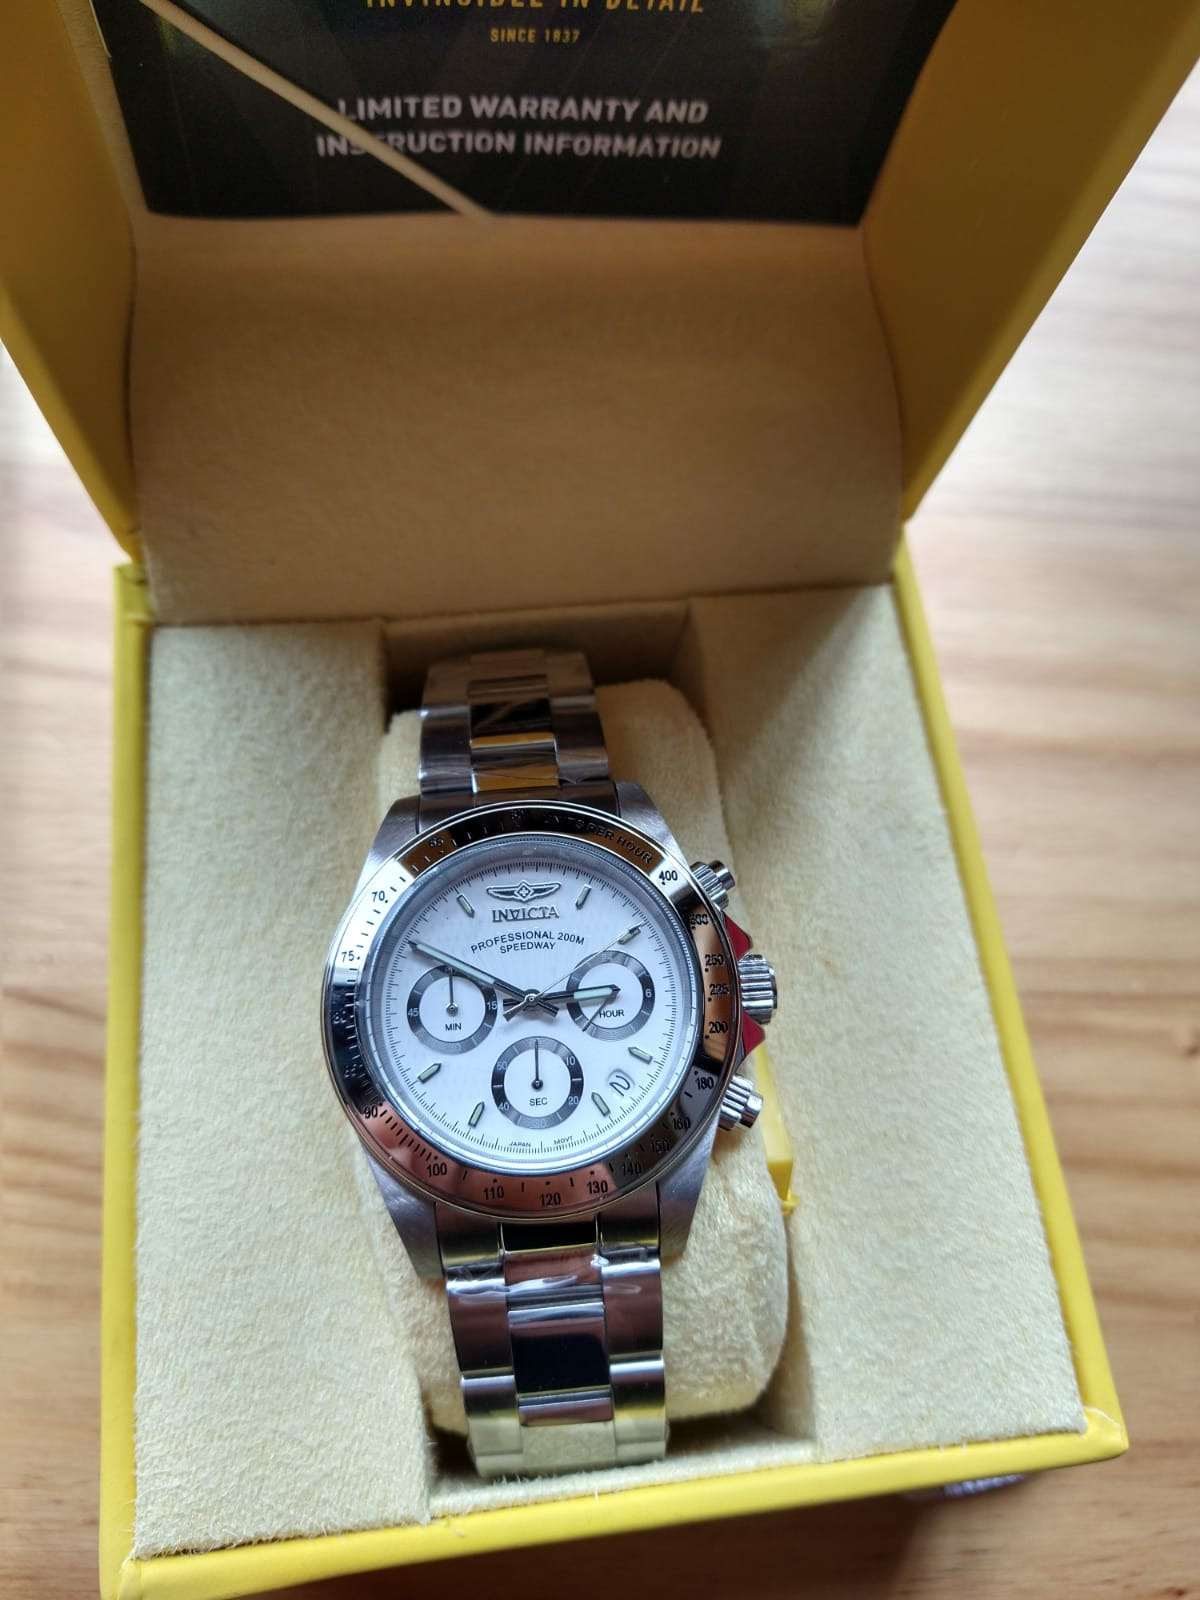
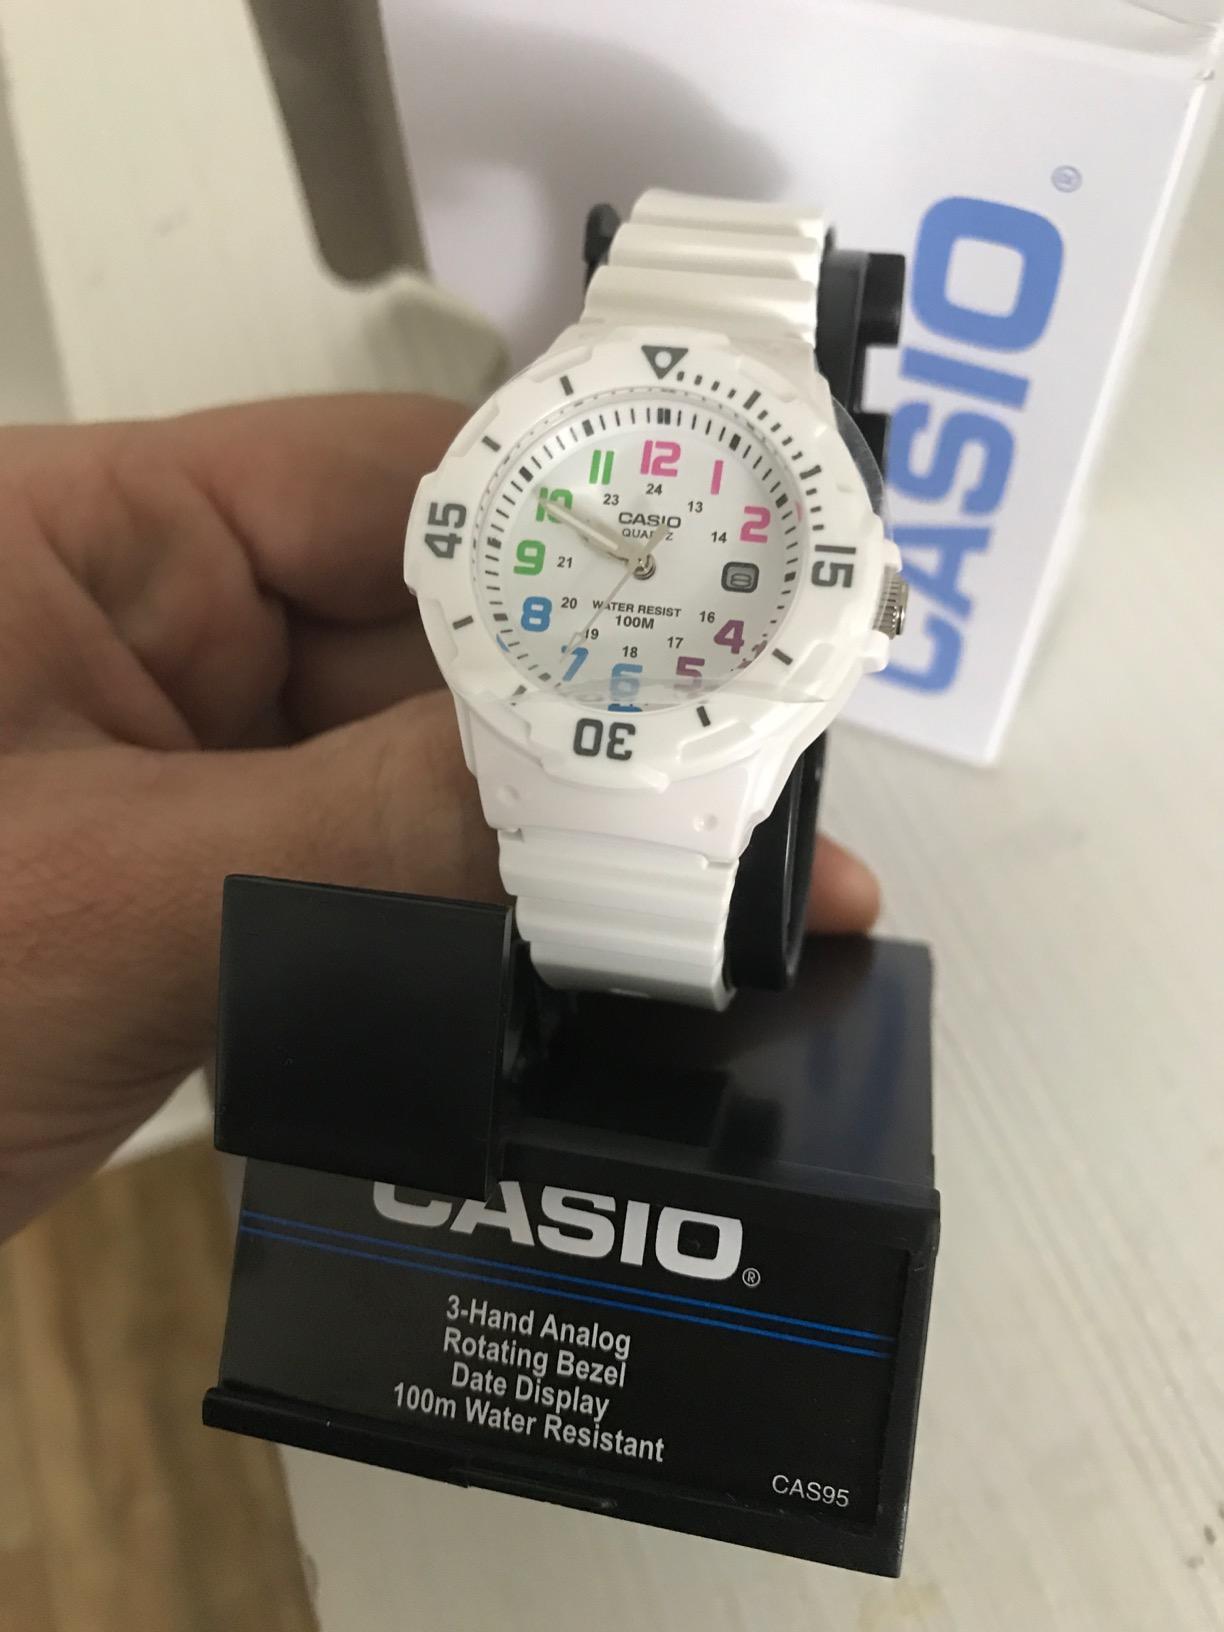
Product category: accessories_watch
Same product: no